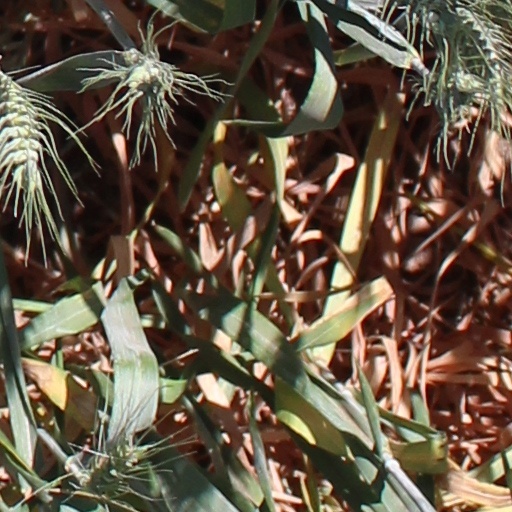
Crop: wheat